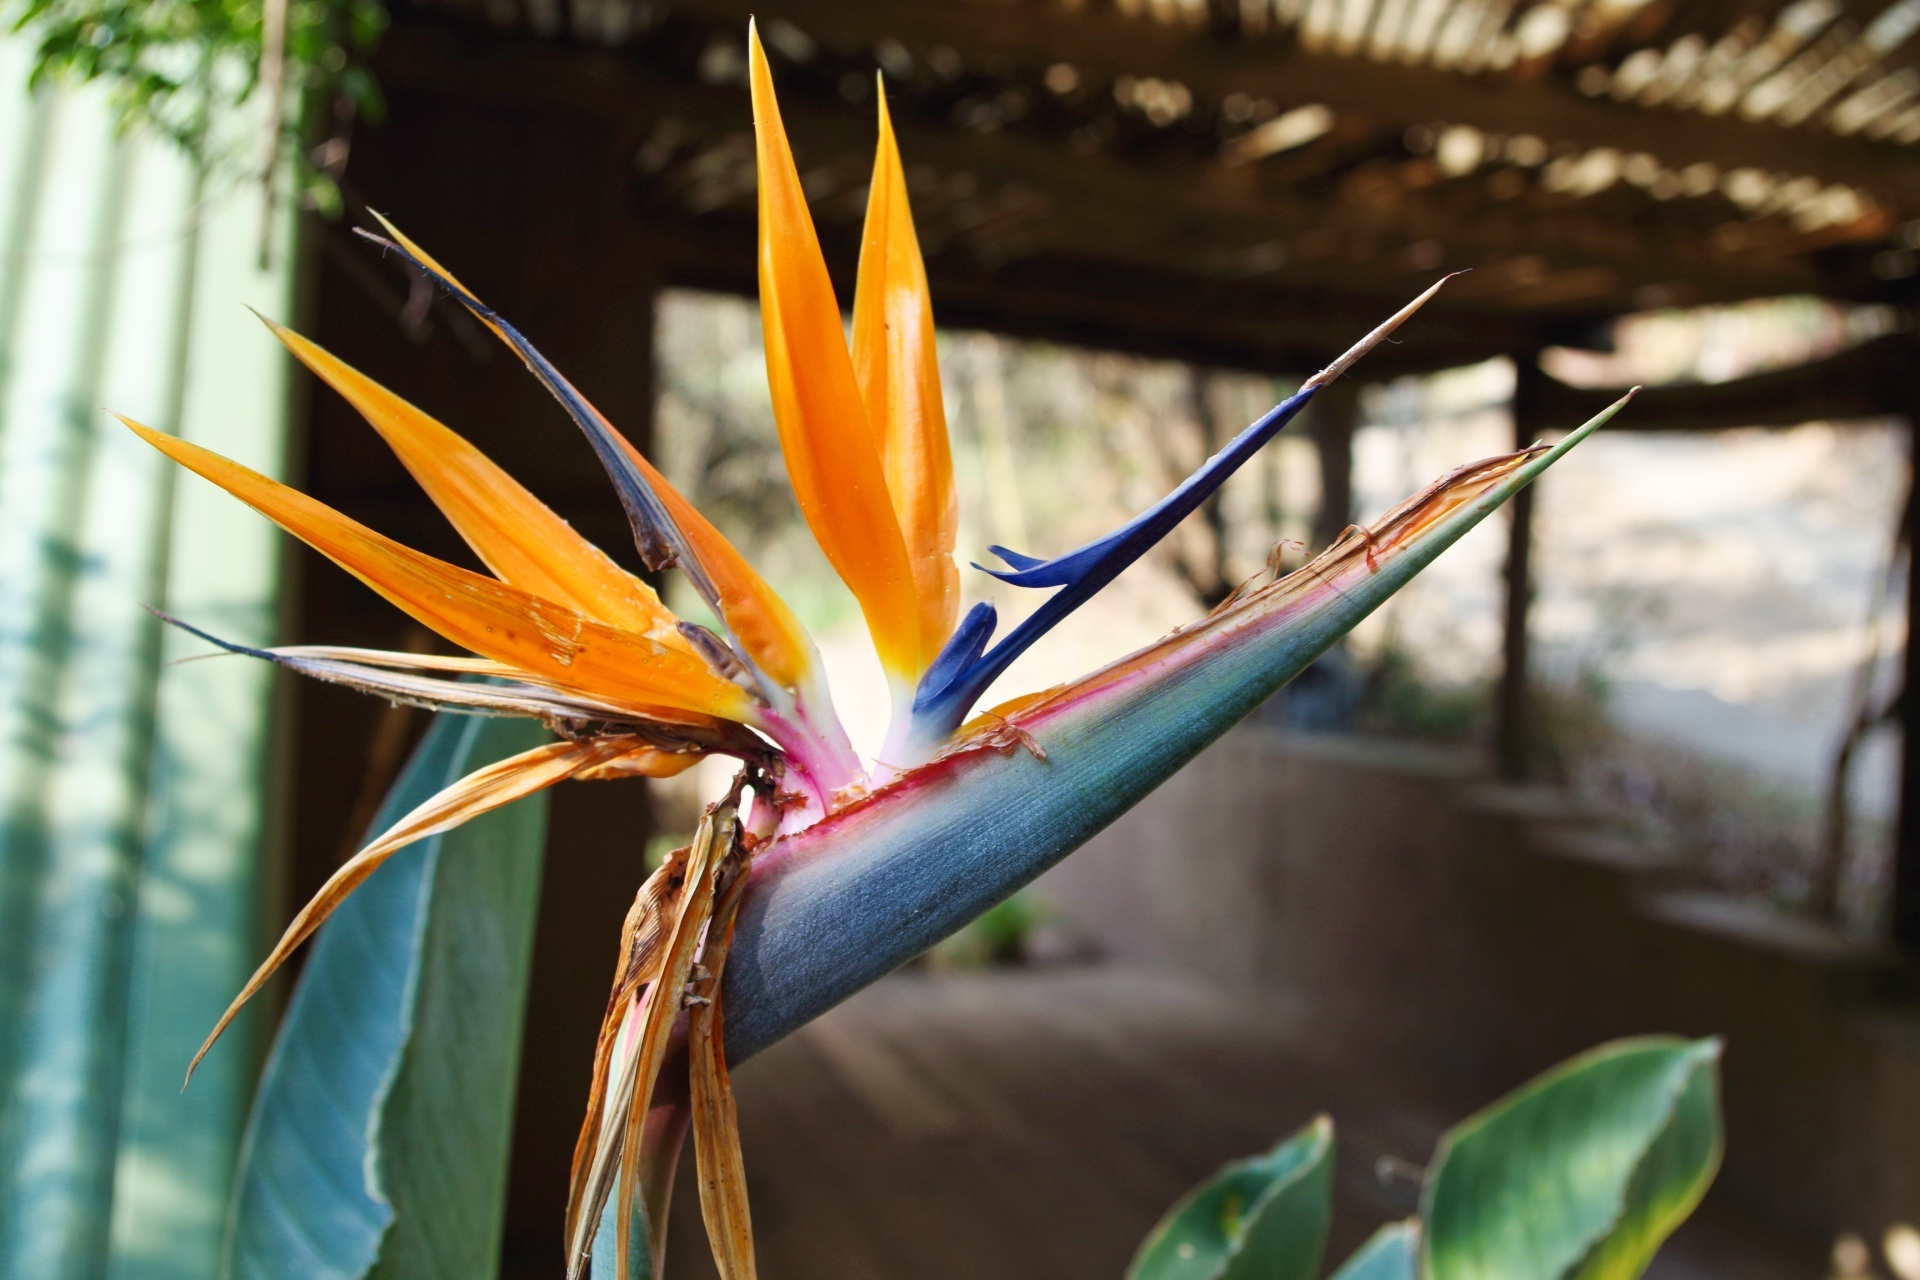
nature, branch, blossom, plant, sunlight, leaf, flower, bloom, floral, orange, botany, garden, flora, botanical, close up, exotic, macro photography, strelitzia